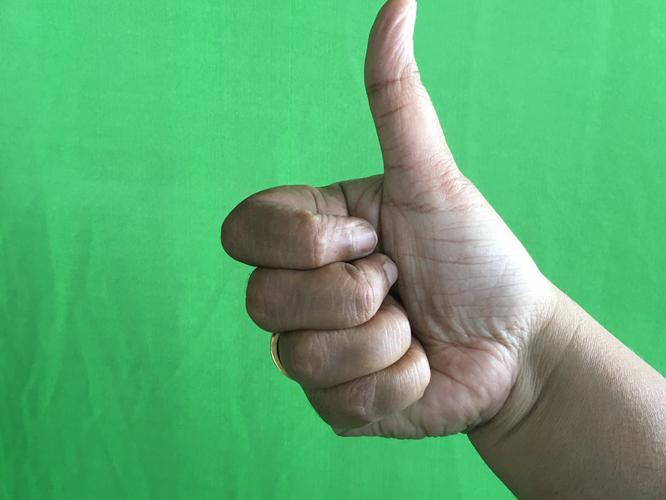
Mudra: Sikharam
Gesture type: single_hand